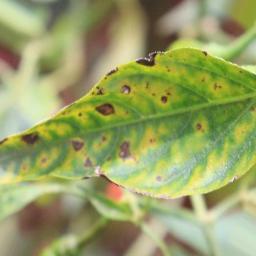
Label: nutritional